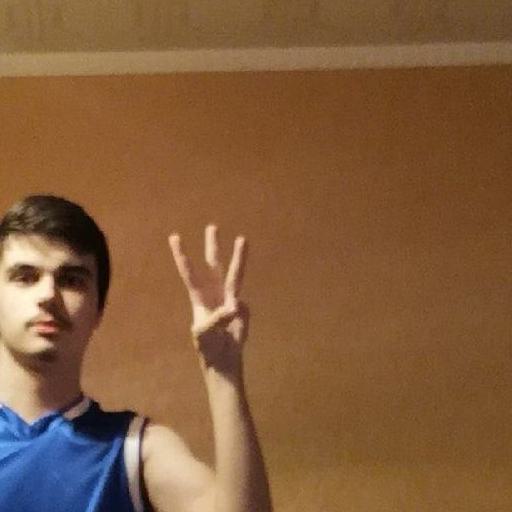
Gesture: three